Nakba Day

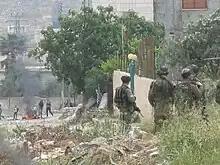
Nakba Day 2011 in Arroub camp in Hebron, Palestine.

Shlomo Avineri has criticised observance of Nakba Day on the grounds that a more important issue is the failure to solidify a stronger national movement for Palestinian citizens as a foundation for nation-building. Arab citizens of Israel have also been admonished for observing Nakba Day in light of their higher standard of living when compared to that of Palestinians who reside outside of Israel.